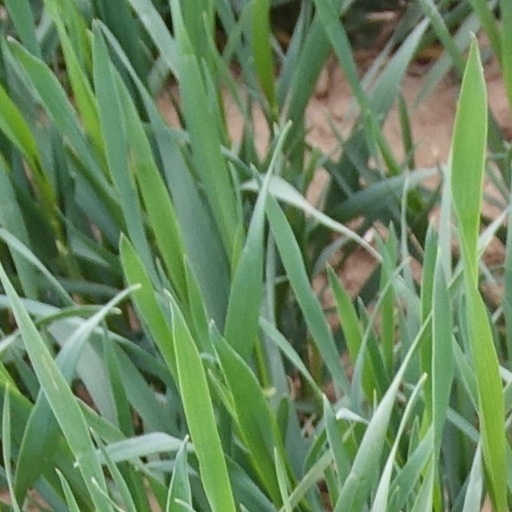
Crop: wheat